High Point Panthers

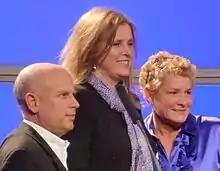
Jennifer Hoover, Head Coach, accepting Maggie Dixon Rookie Coach of the Year Award

The team began varsity play in 1927–28 and was a charter member of the North State Conference (now Conference Carolinas) from 1930–31 through 1996–97, when the school began its transition to NCAA Division I. High Point won 15 regular-season championships and 13 tournament championships while in the North State Conference and participated in the NAIA national tournament in 1939, 1942, 1946, 1951, 1964, 1965, 1969 and 1979. High Point participated in the NCAA Division II Tournament in 1997.